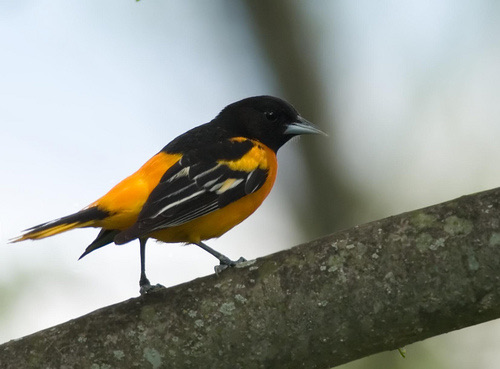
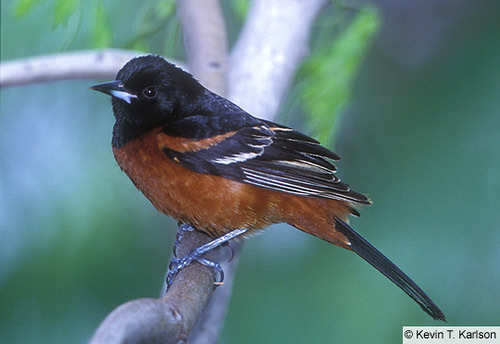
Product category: misc
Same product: yes